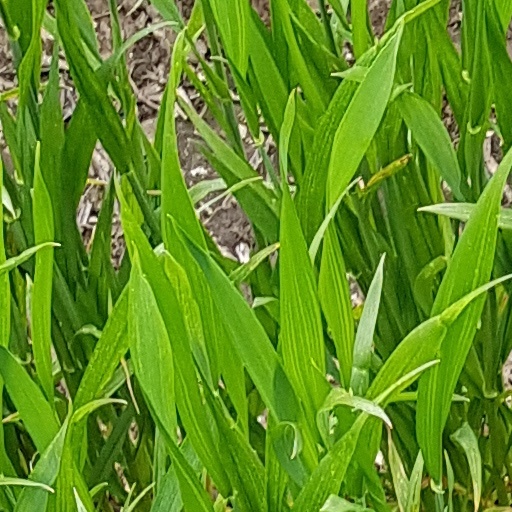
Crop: wheat